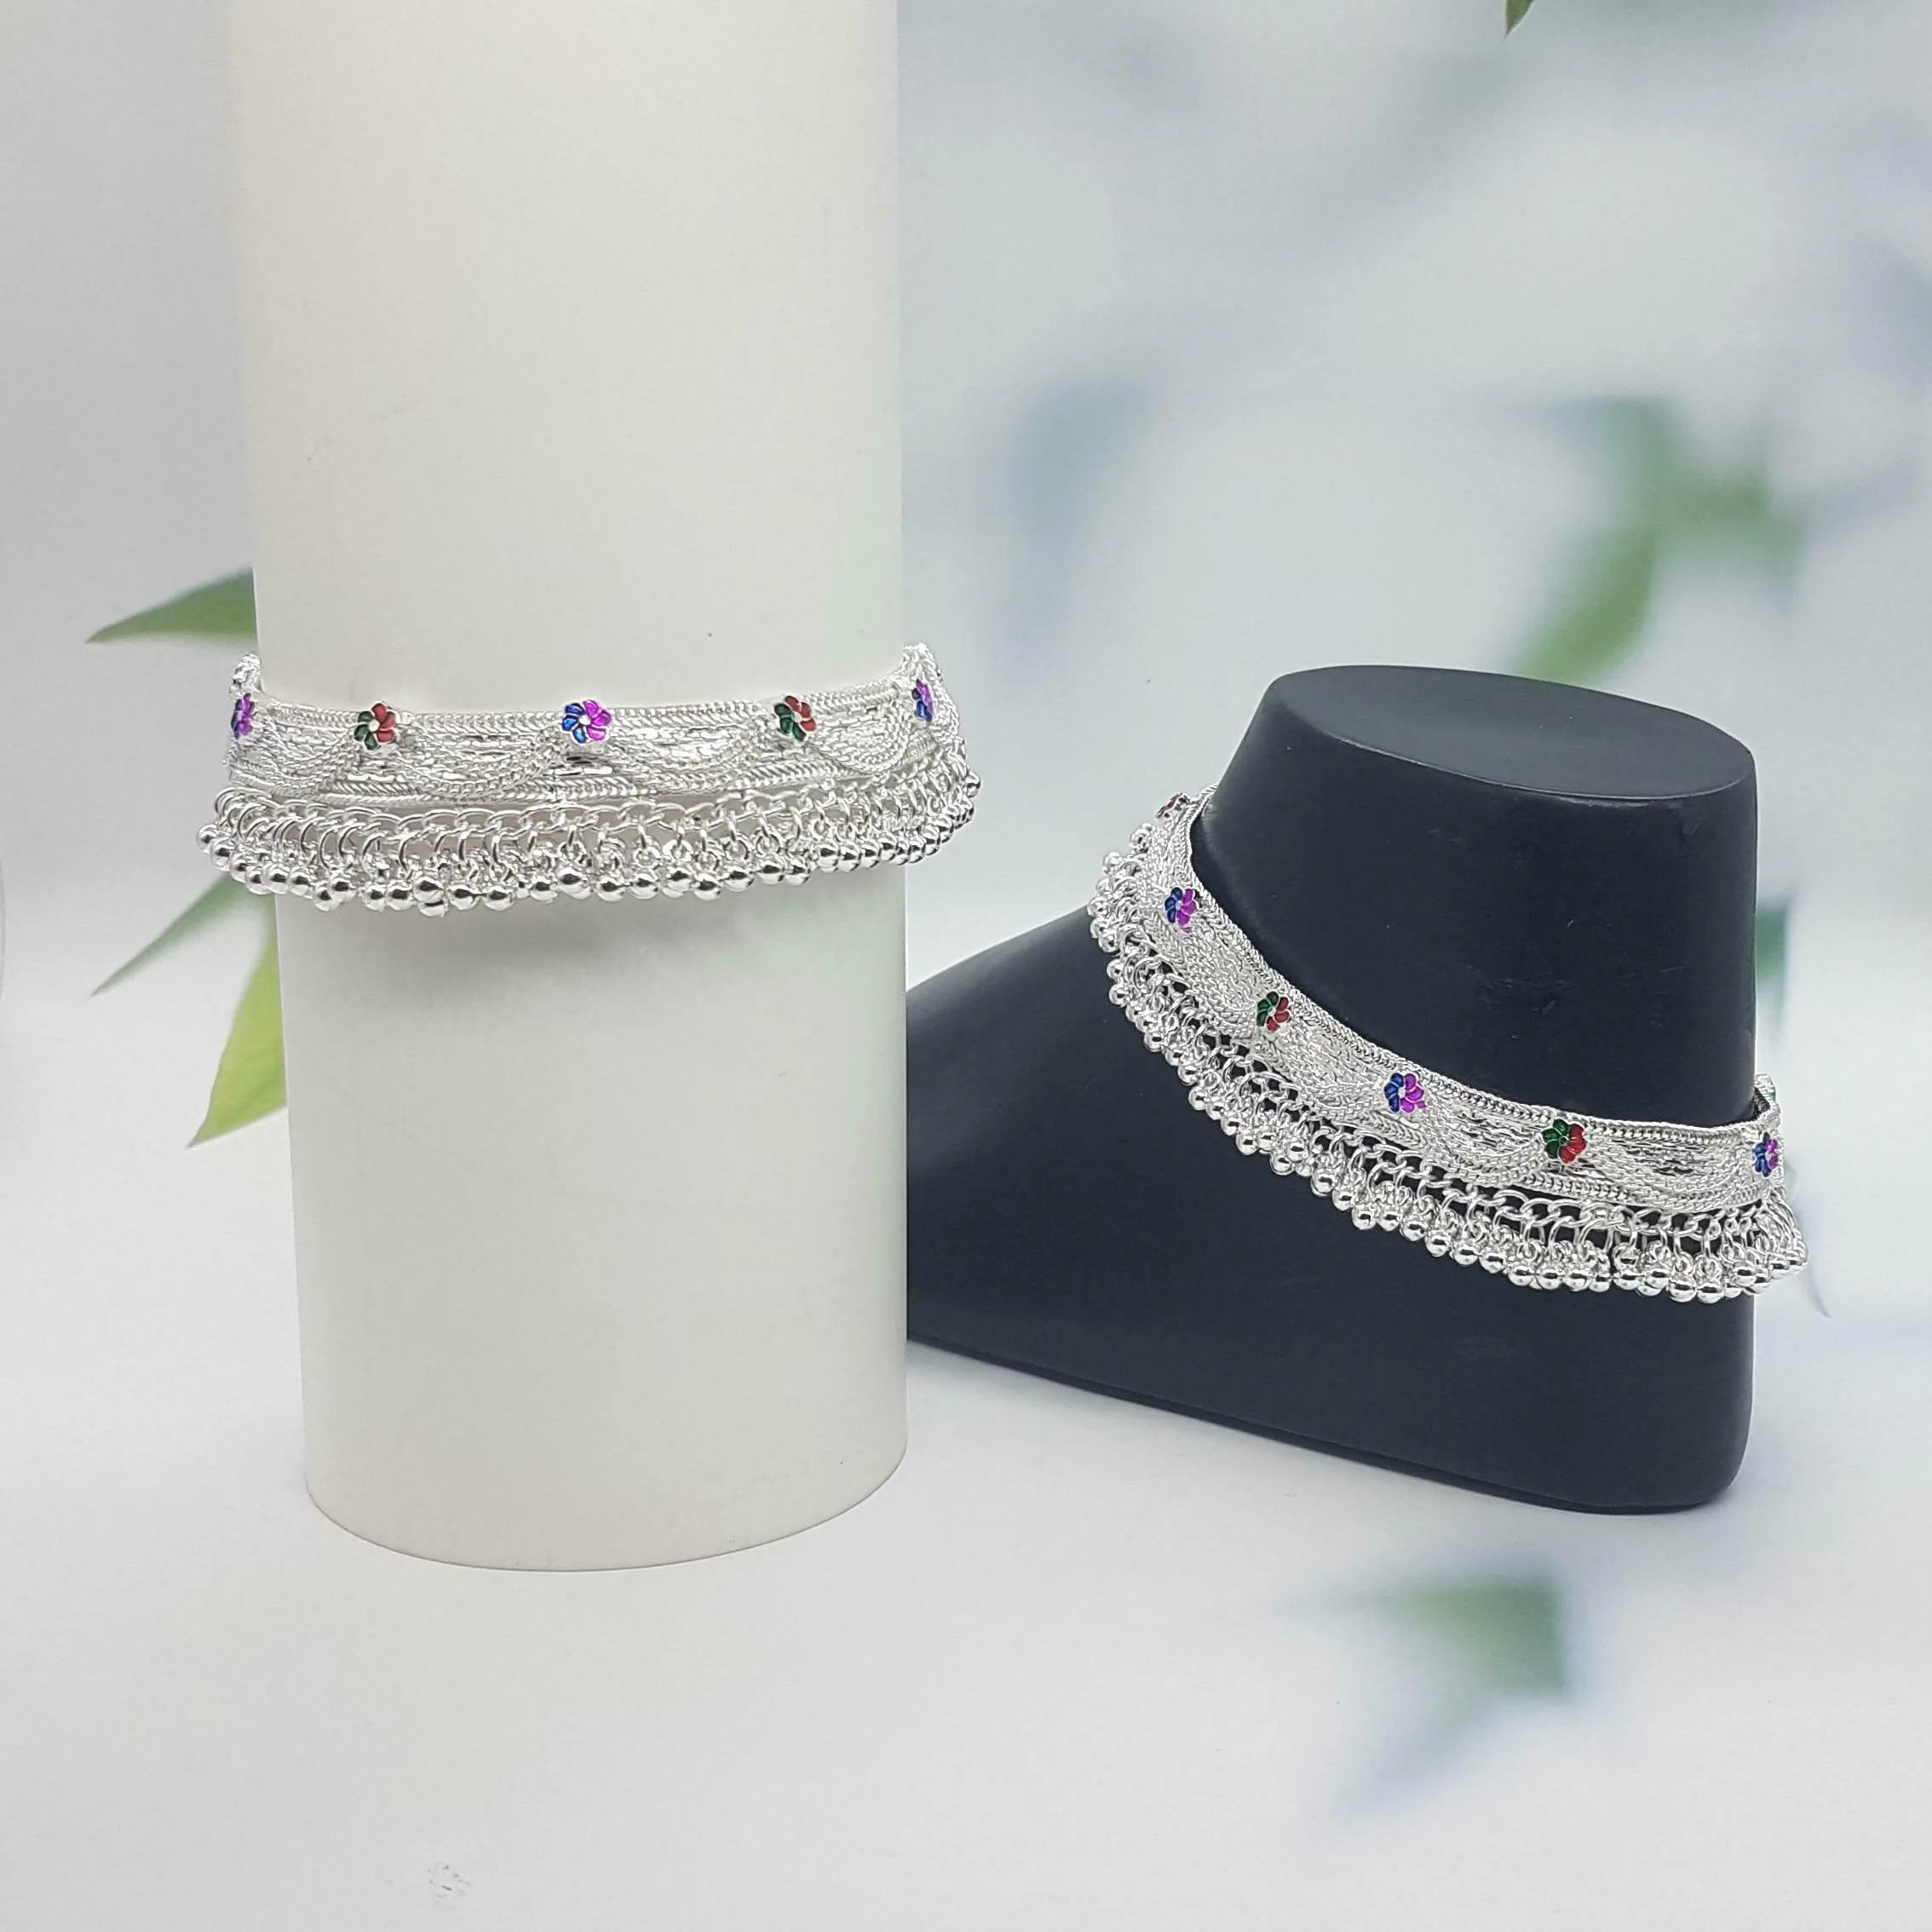
BR Ornaments Twinkling Charming Women Anklets & Toe Rings Alloy Anklet (Pack of 2)
Type: Anklet
Brand: BR Ornaments
Price: Rs. 489
 This silver anklet looks good with all indian outfitsor traditional outfits suitable girls and women of all ages. grab this pair of anklets, you will feel stylish ankle and shining silver anklet will make beautiful, you must buy the sns traders anklets you will never go wrong with the latest design, fancy anklets in silver jewellery.